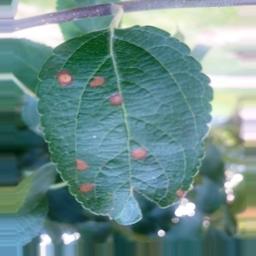
Label: Alternaria